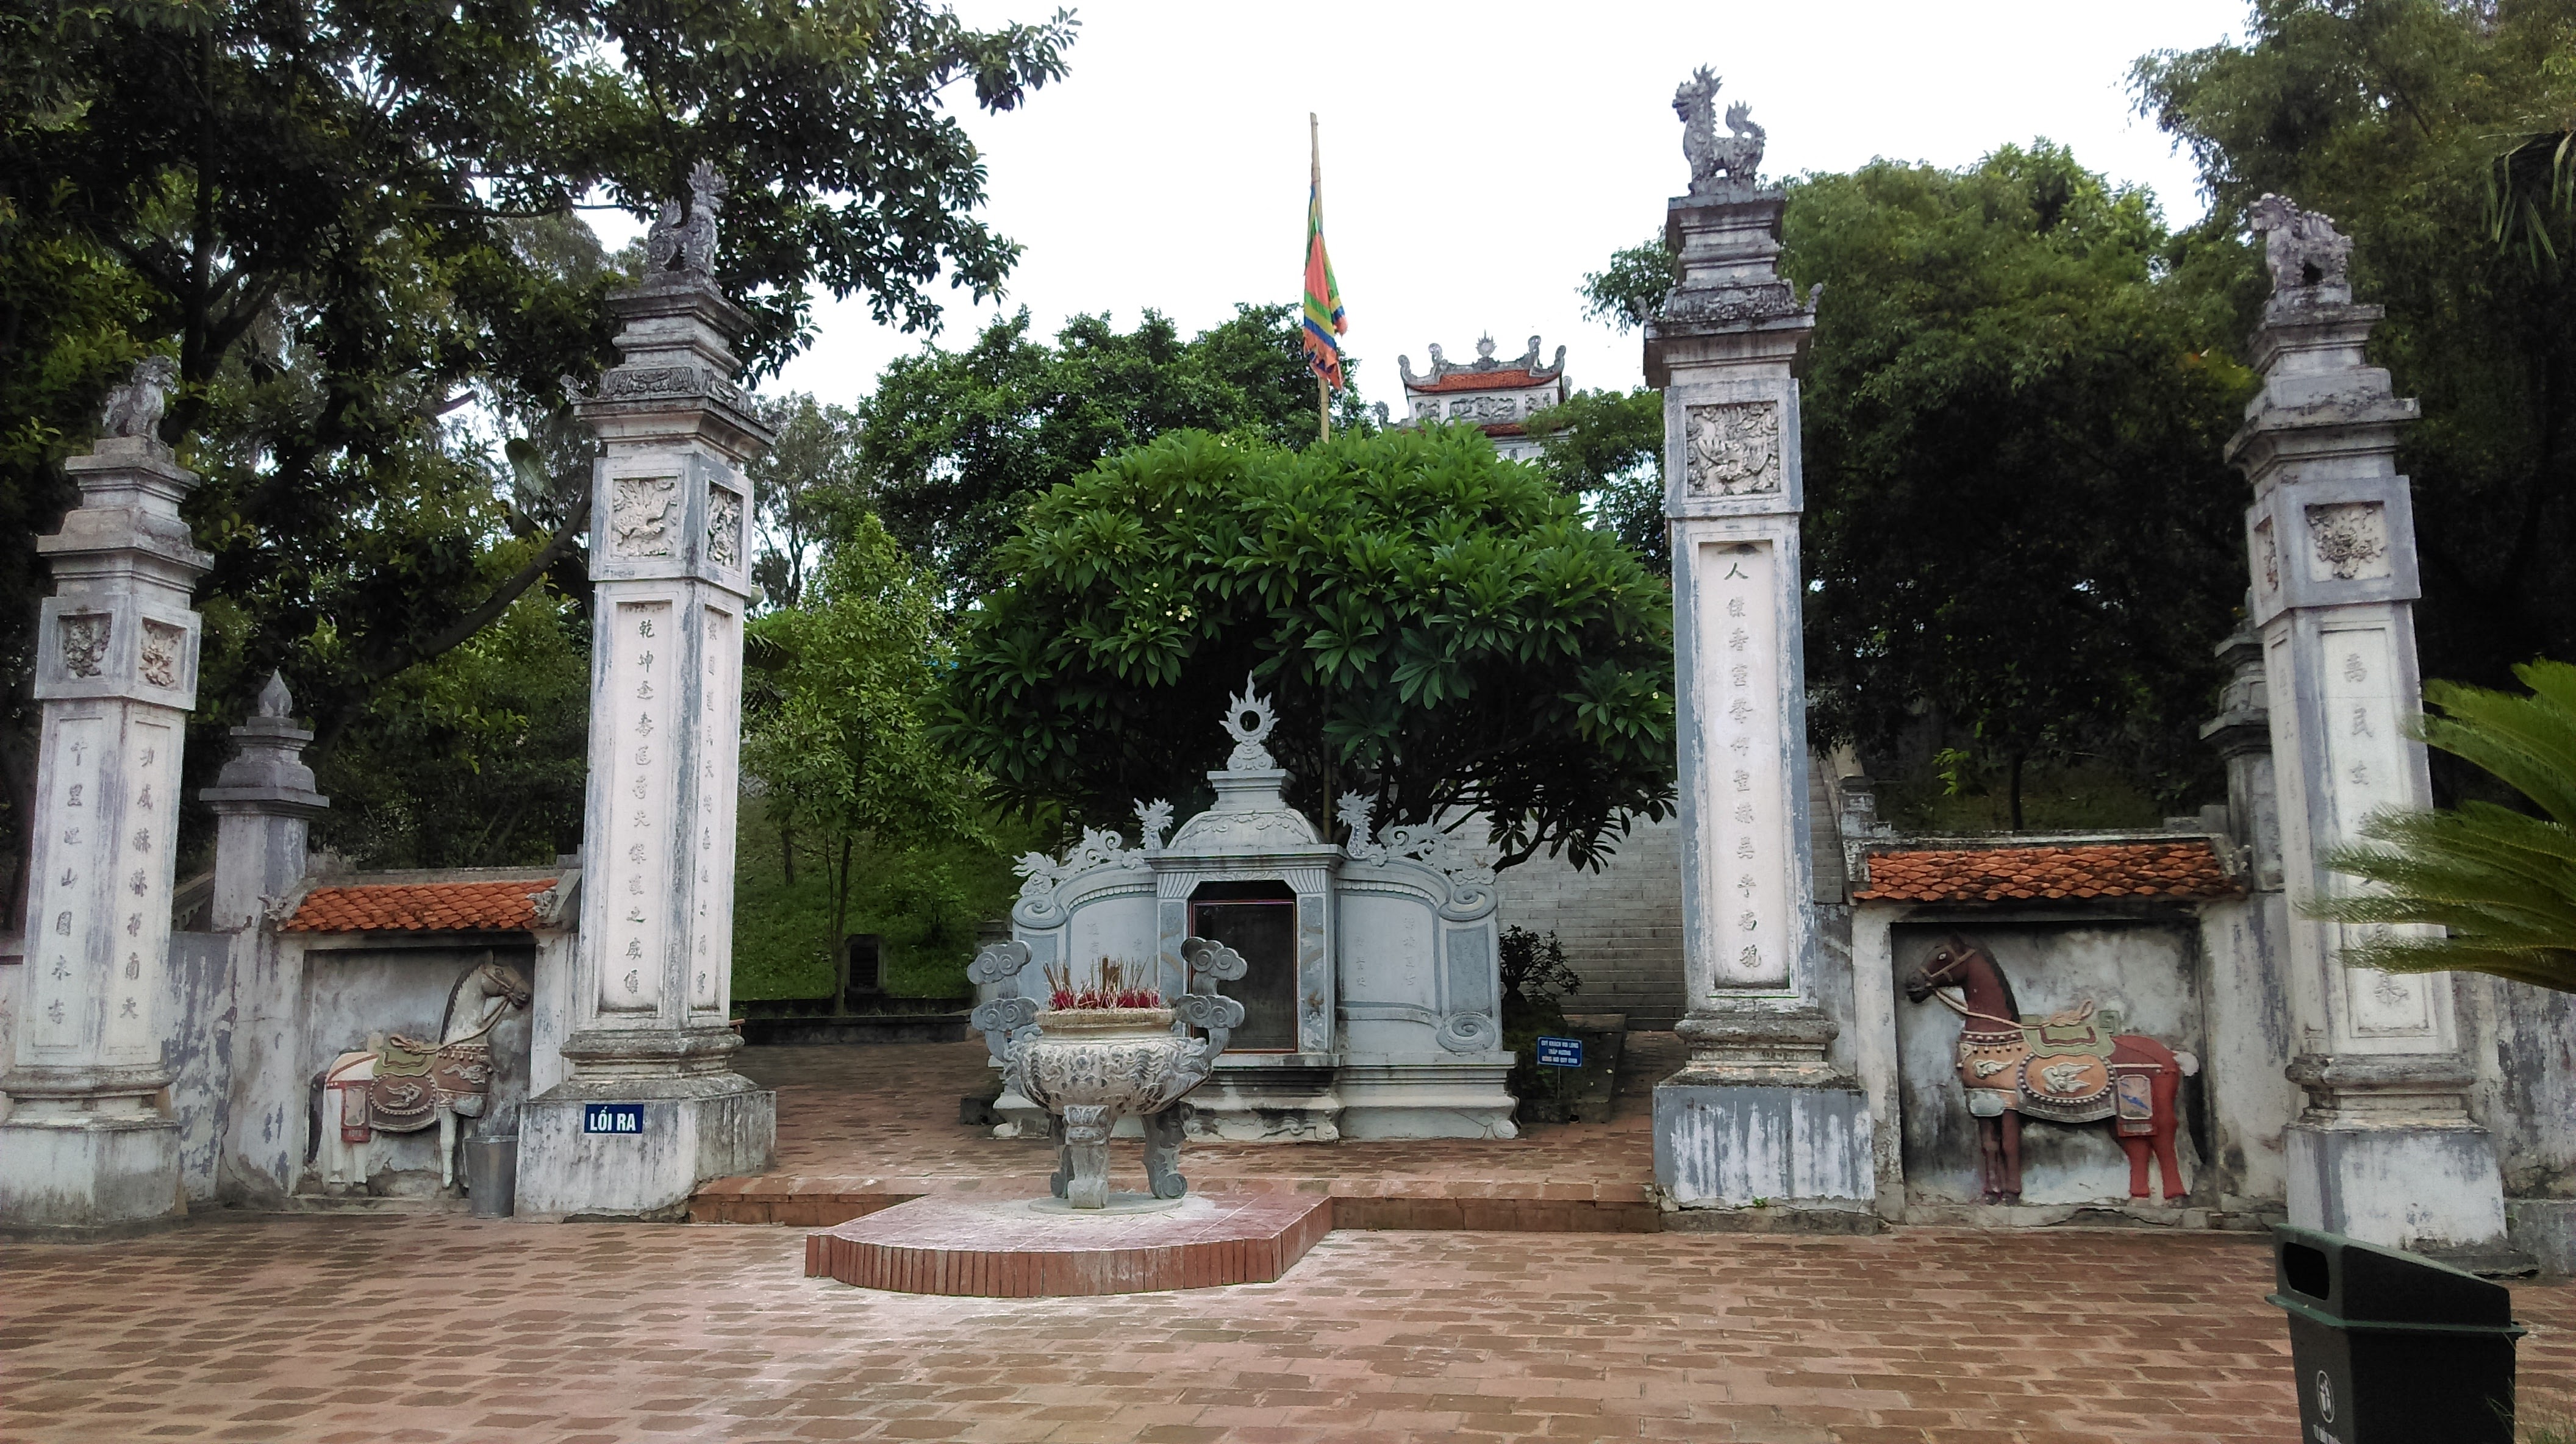
user: text: Gạch lát sàn trong hình có màu gì?
assistant: text: Gạch lát sân trong hình có màu nâu đỏ, đây là tông màu quen thuộc trong các công trình tôn giáo – tín ngưỡng truyền thống Việt Nam, giúp không gian thêm ấm cúng và hài hòa với kiến trúc cổ kính xung quanh.

user: text: Các công trình kiến trúc trong ảnh thuộc loại hình đền đài hay chùa chiền nào của Việt Nam?
assistant: text: Các công trình kiến trúc trong ảnh thuộc loại đền thờ, cụ thể là Đền Cuông, một trong những di tích quan trọng ở Nghệ An. Đền này gắn với tín ngưỡng thờ vua Thục An Dương Vương và mang đậm phong cách kiến trúc đền – miếu truyền thống của Việt Nam.

user: text: Dựa vào các vật phẩm như lư hương và lá cờ ngũ sắc, địa điểm này thường được sử dụng cho các hoạt động văn hóa tín ngưỡng nào?
assistant: text: Dựa vào các vật phẩm như lư hương đặt trước gian thờ và lá cờ ngũ sắc, có thể thấy địa điểm này thường được sử dụng cho các hoạt động văn hóa tín ngưỡng như dâng hương, cầu an, tưởng niệm và các nghi lễ truyền thống trong năm. Những vật phẩm này tượng trưng cho sự trang nghiêm và tinh thần hướng về cội nguồn.

user: text: Hai con vật bằng đá đặt trên đỉnh các cột trụ ở phía trước thường được gọi là gì và chúng có ý nghĩa biểu tượng như thế nào trong kiến trúc đền chùa Việt Nam?
assistant: text: Hai con vật bằng đá đặt trên đỉnh các cột trụ được gọi là nghê đá – linh vật truyền thống trong kiến trúc đền chùa Việt Nam. Nghê có ý nghĩa trấn giữ, bảo hộ không gian tâm linh, tượng trưng cho sự thanh sạch và ngăn chặn tà khí, tạo nên vẻ uy nghiêm cho cổng vào của đền Cuông.